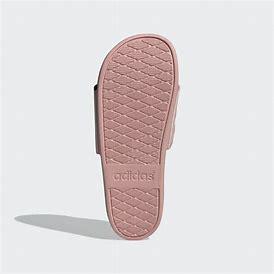
Brand: Adidas
Model: Adilette Comfort